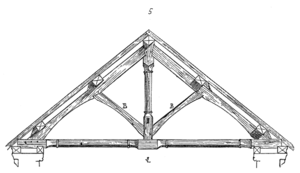
Une charpente est un assemblage de bois ou de métal, servant à soutenir ou couvrir des constructions et faisant partie de la toiture. C'est une ossature porteuse ponctuelle, par opposition à la structure linéaire que constitue un mur continu. Elle peut être aussi en béton armé, et dans ce cas, cela ne correspond pas à la définition d'une charpente.
En architecture, une ferme est un élément d’une charpente non déformable supportant le poids de la couverture d'un édifice avec un toit à pentes. De forme triangulaire pour un toit à deux versants comme pour un toit à quatre versants « deux étaux », cette partie vitale de la charpente est placée perpendiculairement aux murs gouttereaux.
Ce lexique reprend les termes anciens et nouveaux repris dans la construction.
L'entrait, terme de charpente, est un élément de la ferme. C'est une pièce de bois horizontale qui sert à réunir les arbalétriers et qui est posée à ses extrémités sur les murs gouttereaux, éventuellement dans un empochement. L'entrait sert à empêcher l'écartement des arbalétriers, il travaille à la traction.
Le logis seigneurial, aussi appelé plus communément logis, est, au Moyen Âge de la fin du XIᵉ siècle au milieu du XVᵉ siècle, un vaste bâtiment situé la plupart du temps dans le donjon et réservé à l'usage du seigneur et de sa famille.